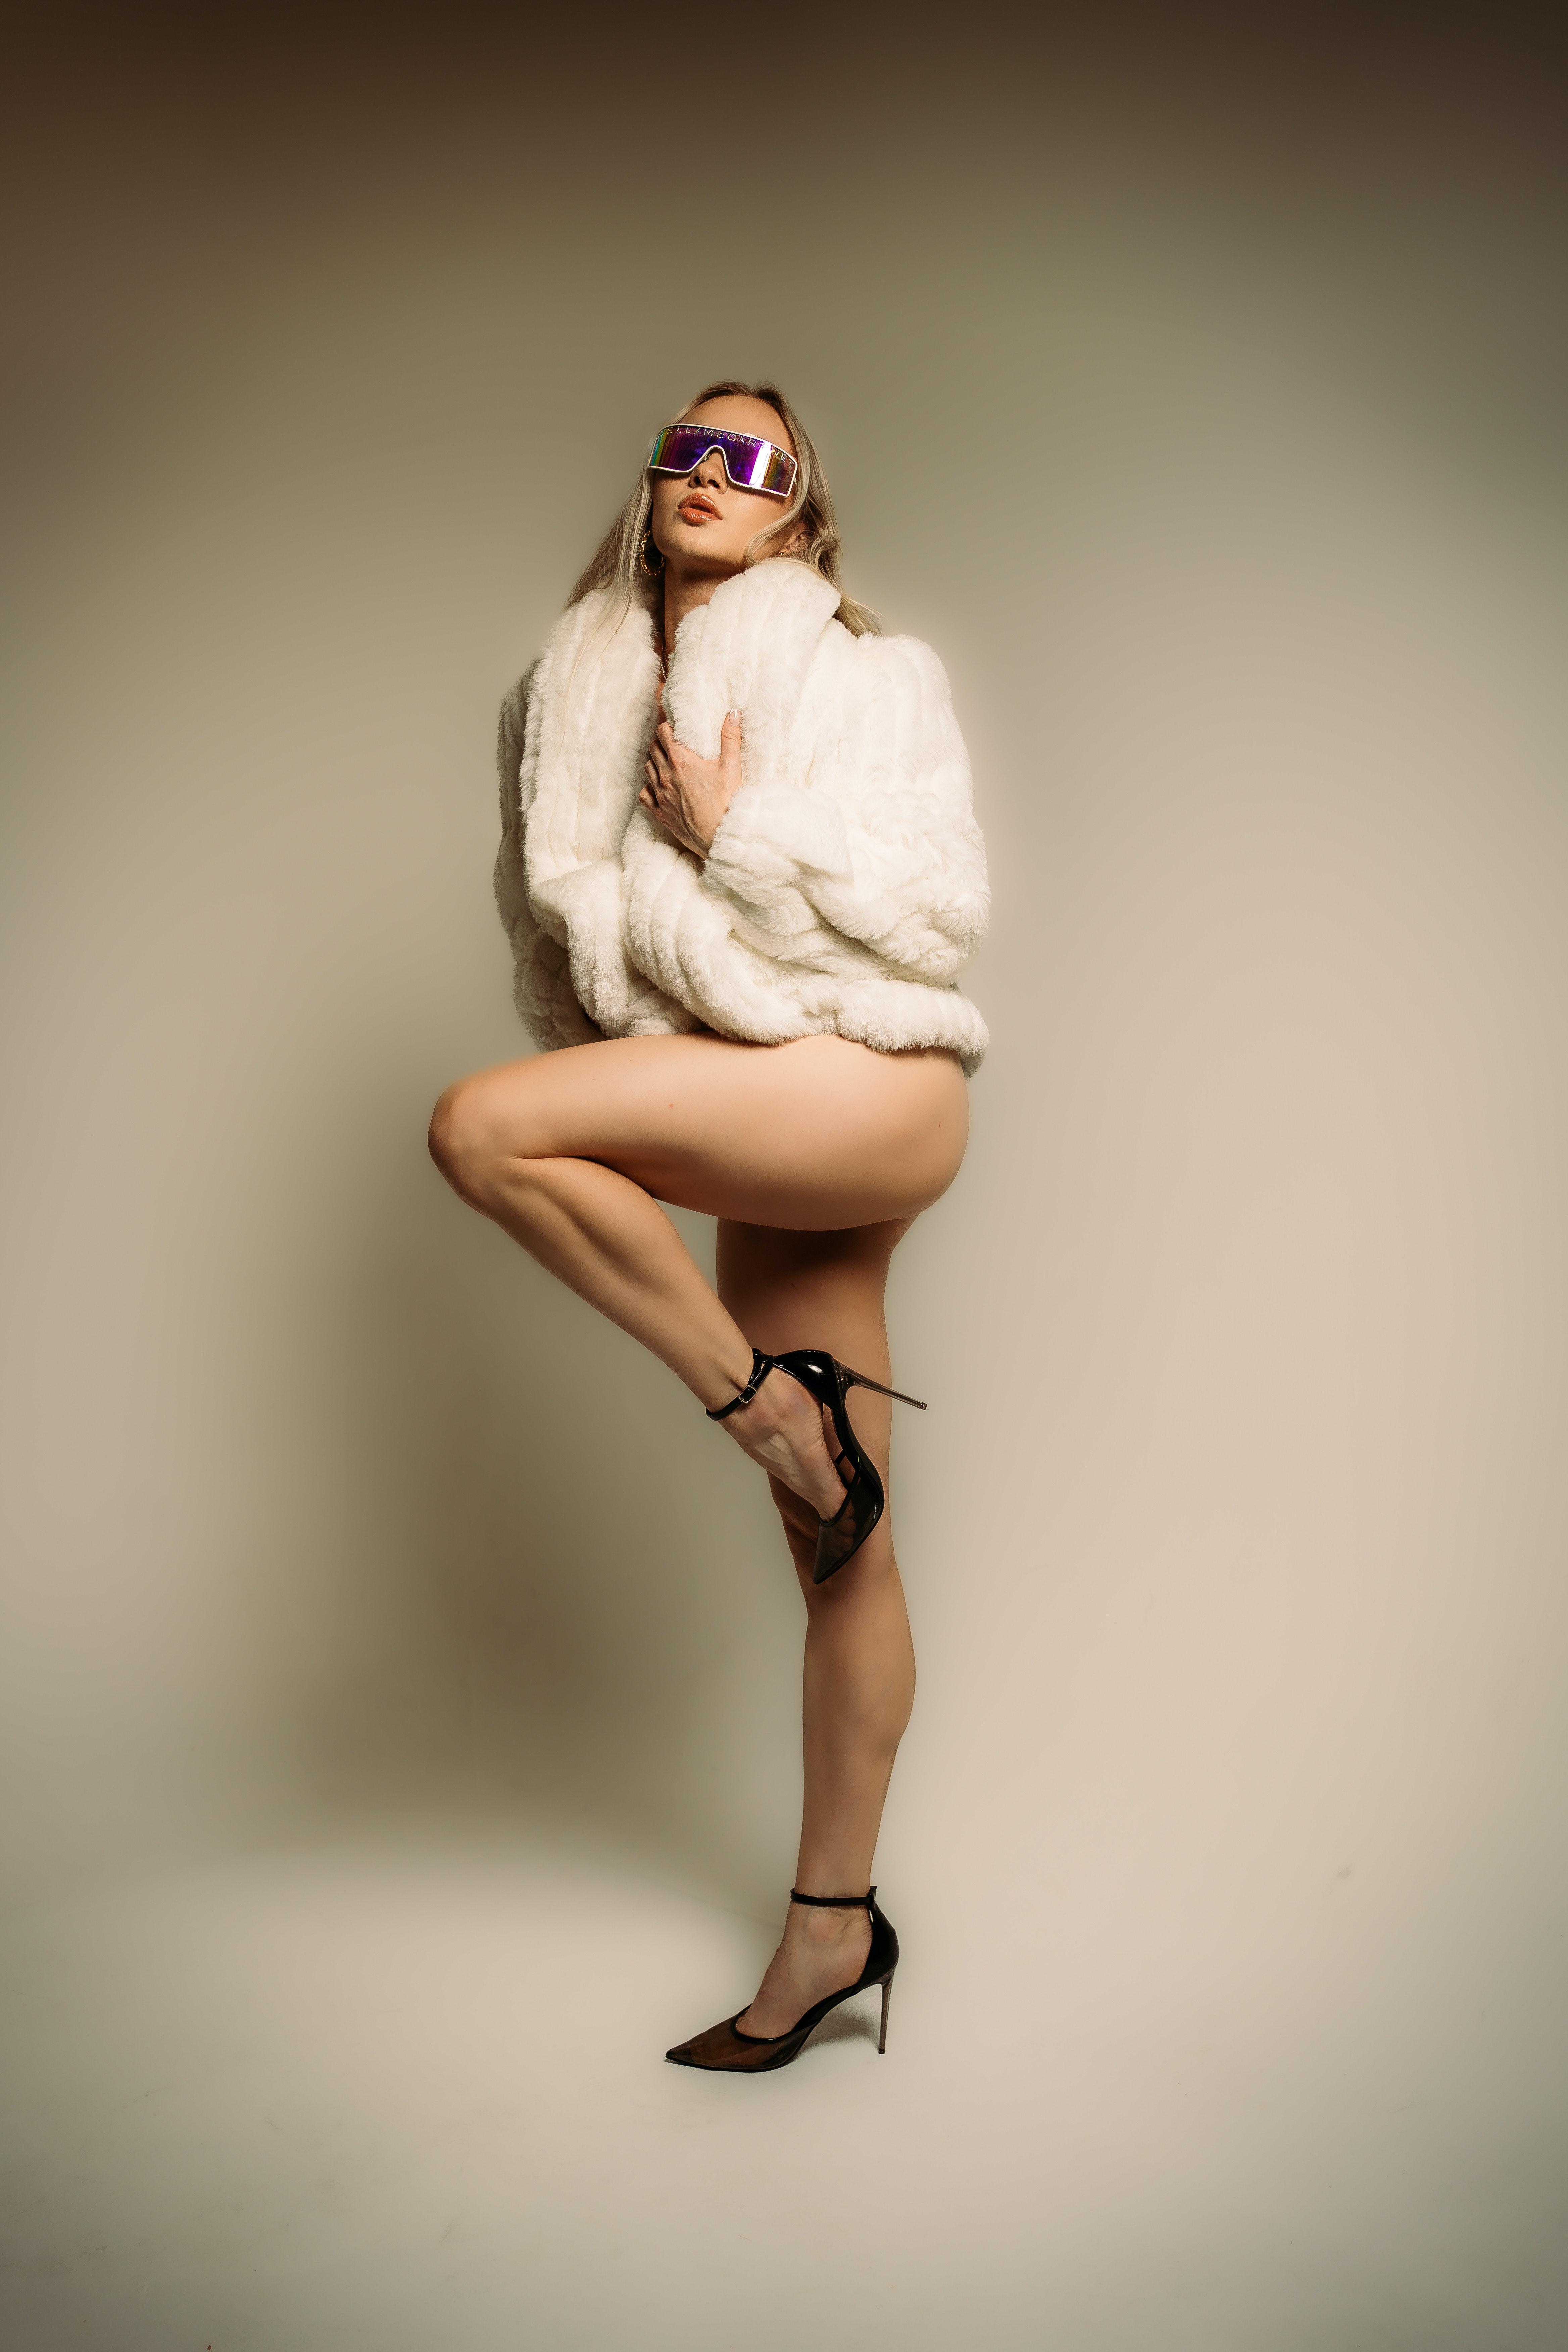
woman, shoe, arm, leg, knee, flash photography, neck, thigh, sunglasses, eyewear, waist, fashion design, goggles, fur clothing, human leg, fashion model, art model, foot, fur, brown hair, sandal, sitting, peach, flesh, shorts, photo shoot